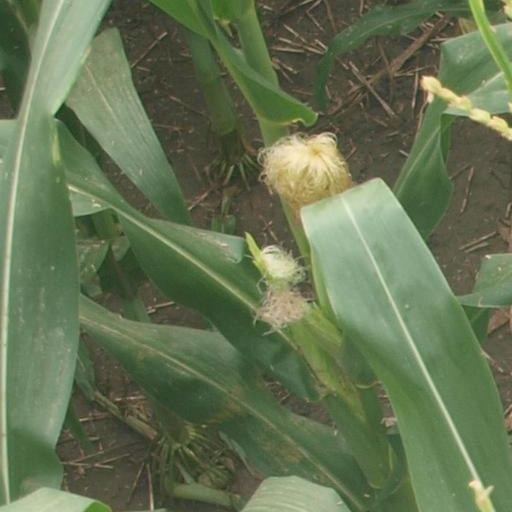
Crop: maize; corn